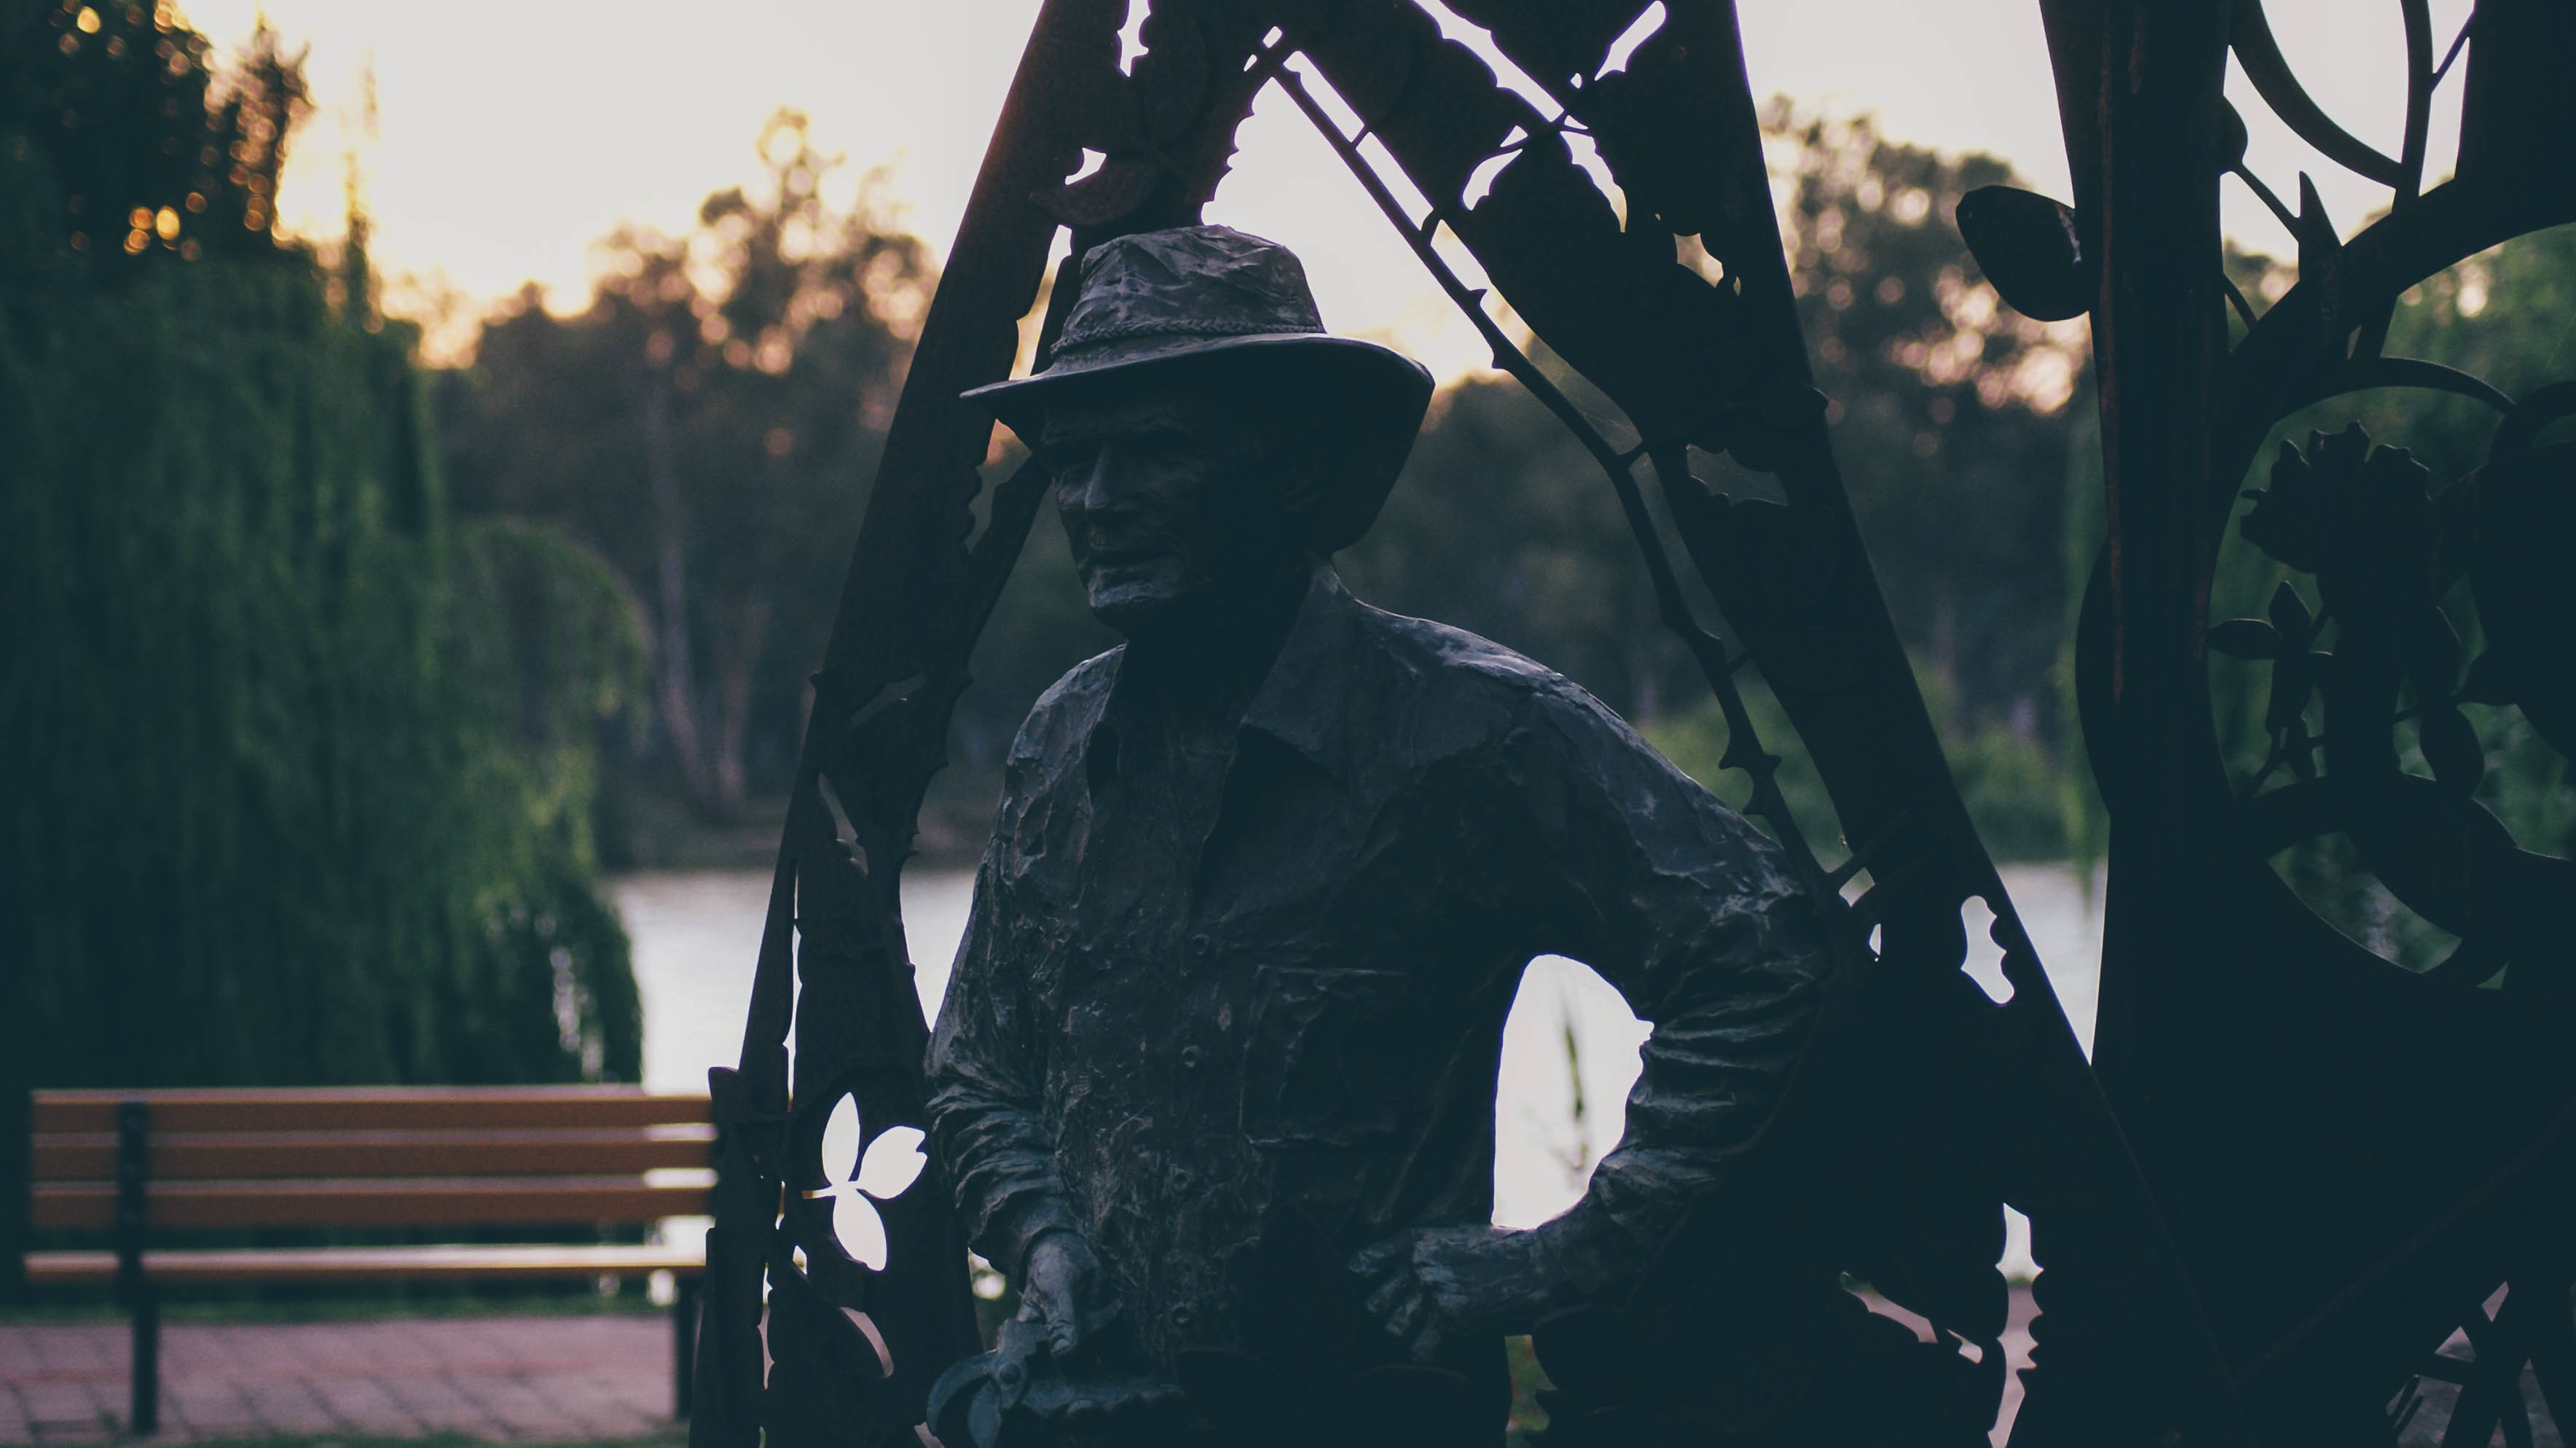
silhouette, spring, color, darkness, black, photograph